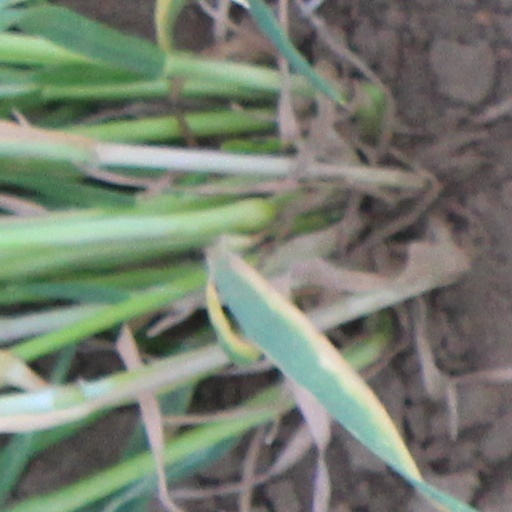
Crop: wheat